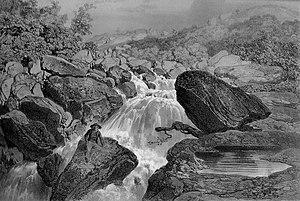
Cascade près de Saint-Herbot"" ((dessin publié dans Félix Benoist, ""La Bretagne contemporaine"", tome ""Finistère"", 1867)"
L'Ellez est une rivière du Finistère, affluent du fleuve côtier l'Aulne.
Saint-Herbot, qui doit son nom à saint Herbot, est une ancienne paroisse de l'évêché de Cornouaille. C'est désormais un hameau partagé entre les communes de Plonévez-du-Faou et Loqueffret en Bretagne. Le hameau possède une chapelle, ancienne église paroissiale, célèbre par son enclos paroissial et lieu d'un pardon traditionnel.